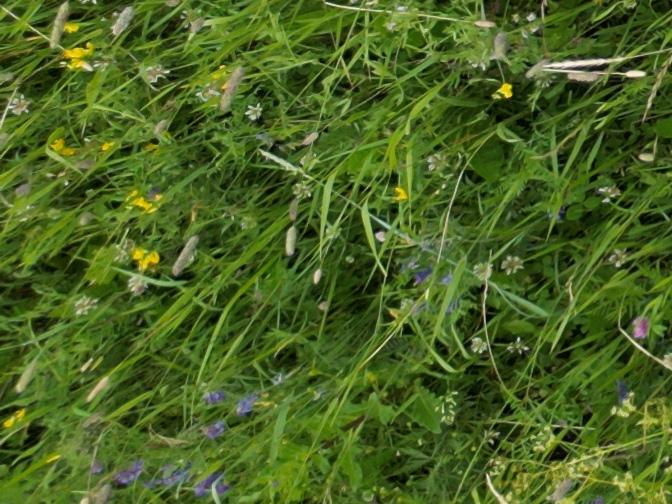
Flowers visible: yarrow flowers